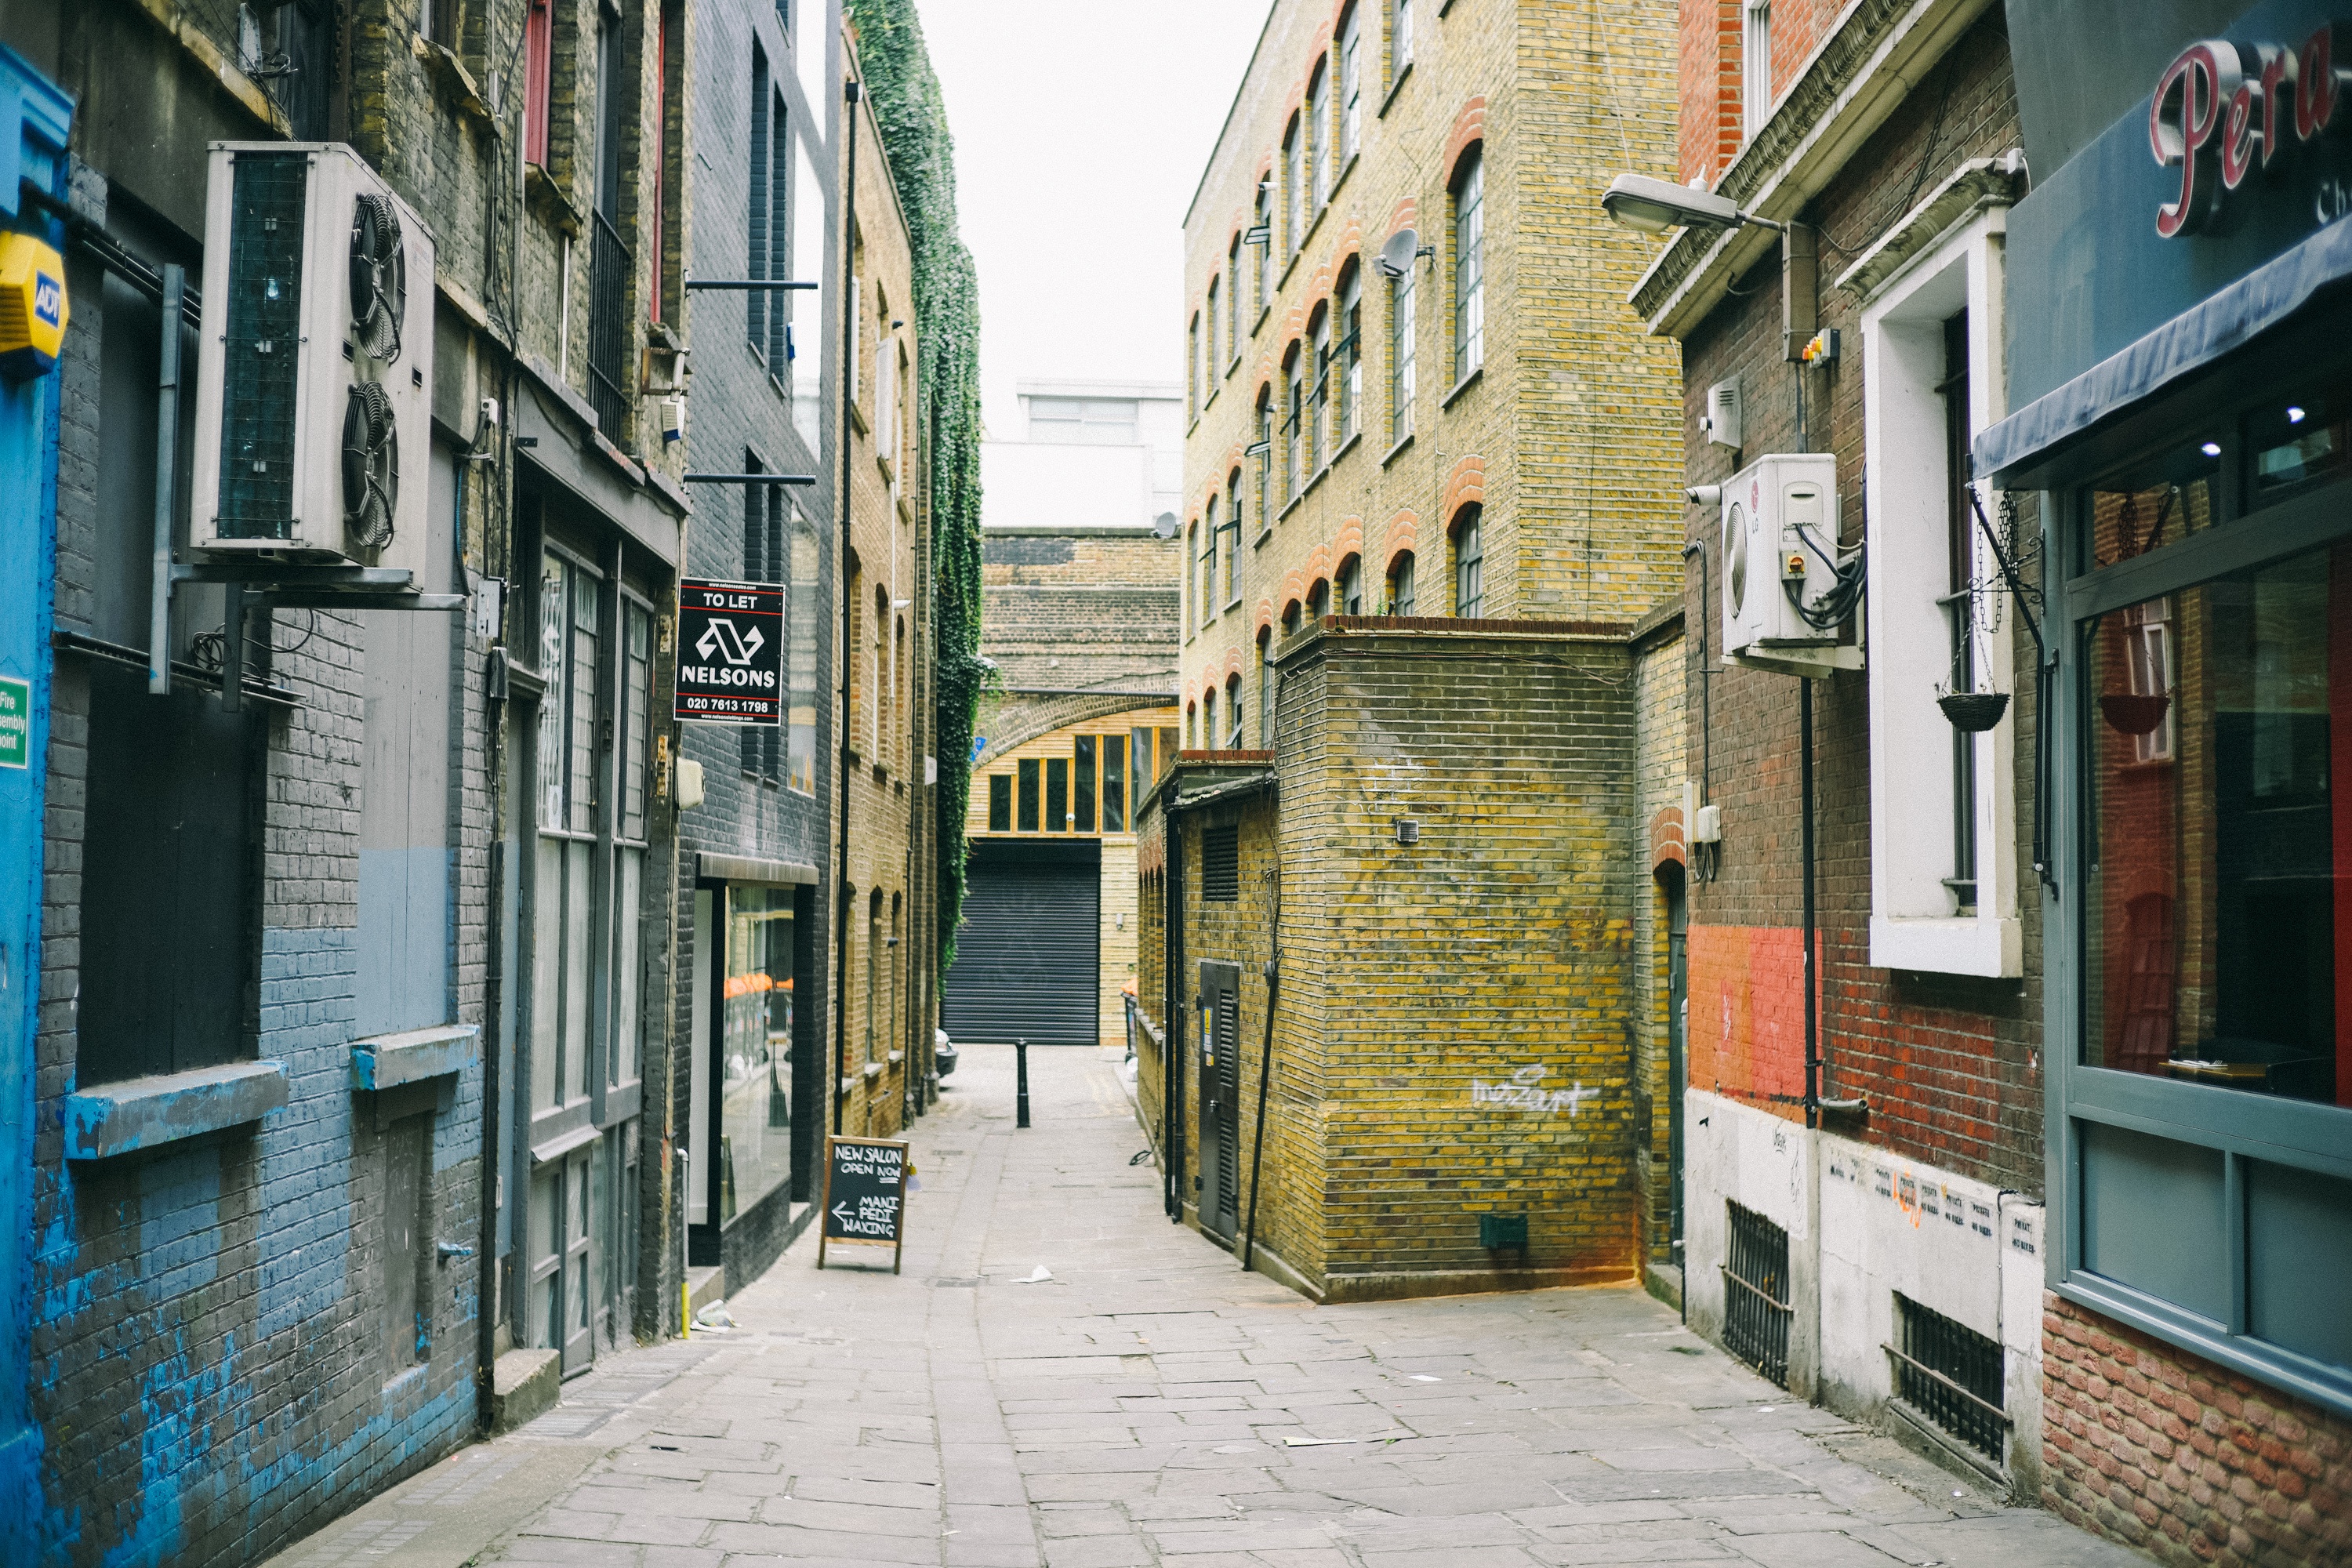
road, street, town, alley, city, cityscape, downtown, facade, lane, waterway, infrastructure, neighbourhood, urban area, residential area, human settlement, nonbuilding structure